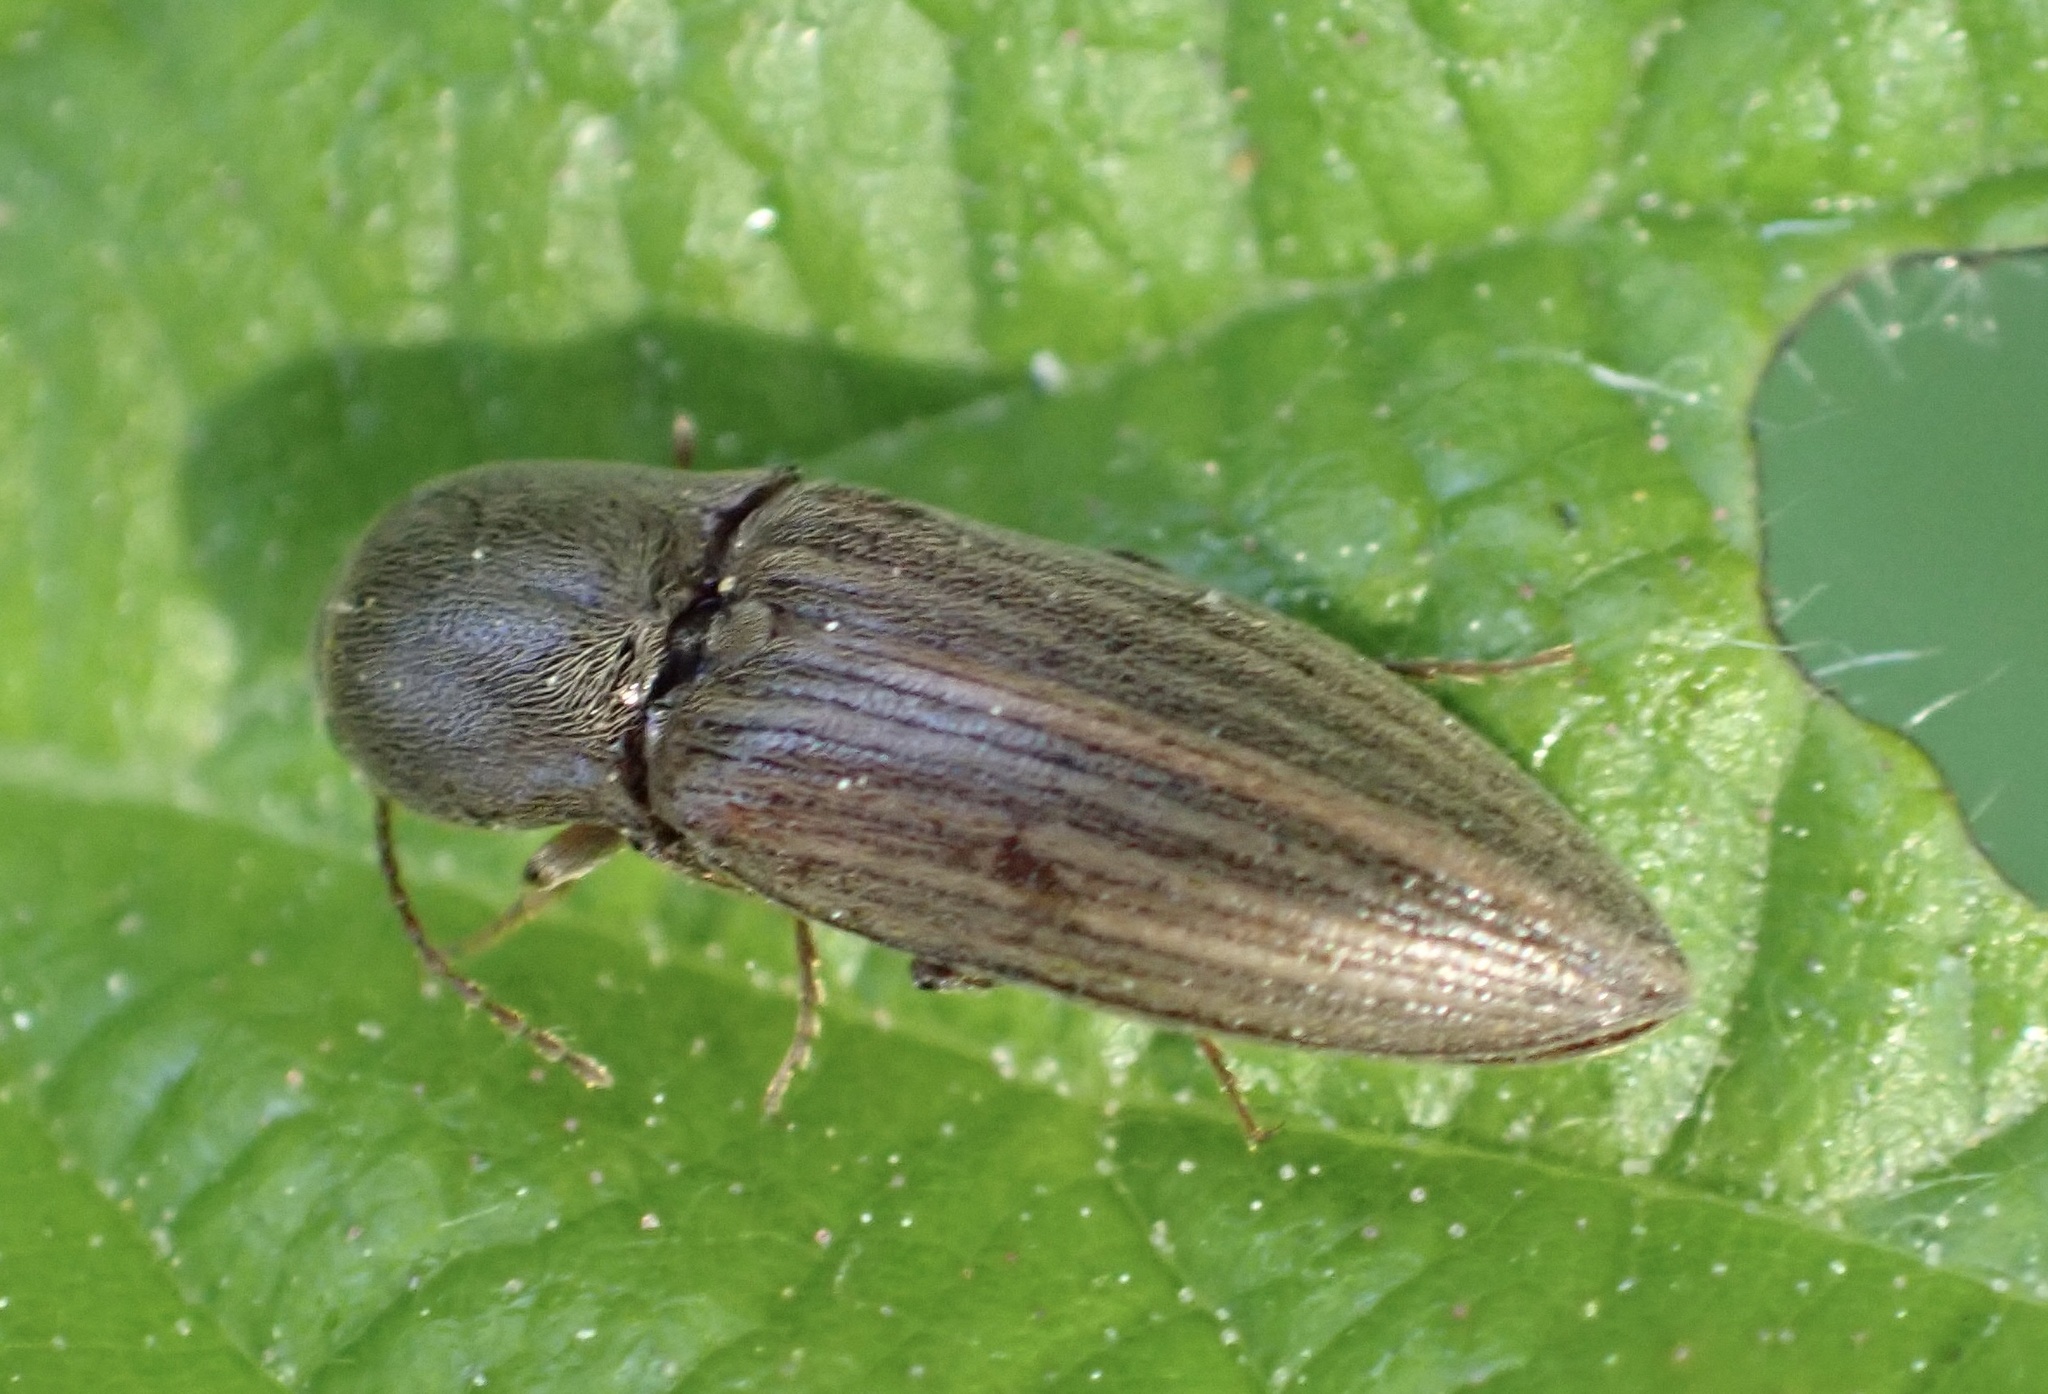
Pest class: clickbeetles_wireworms